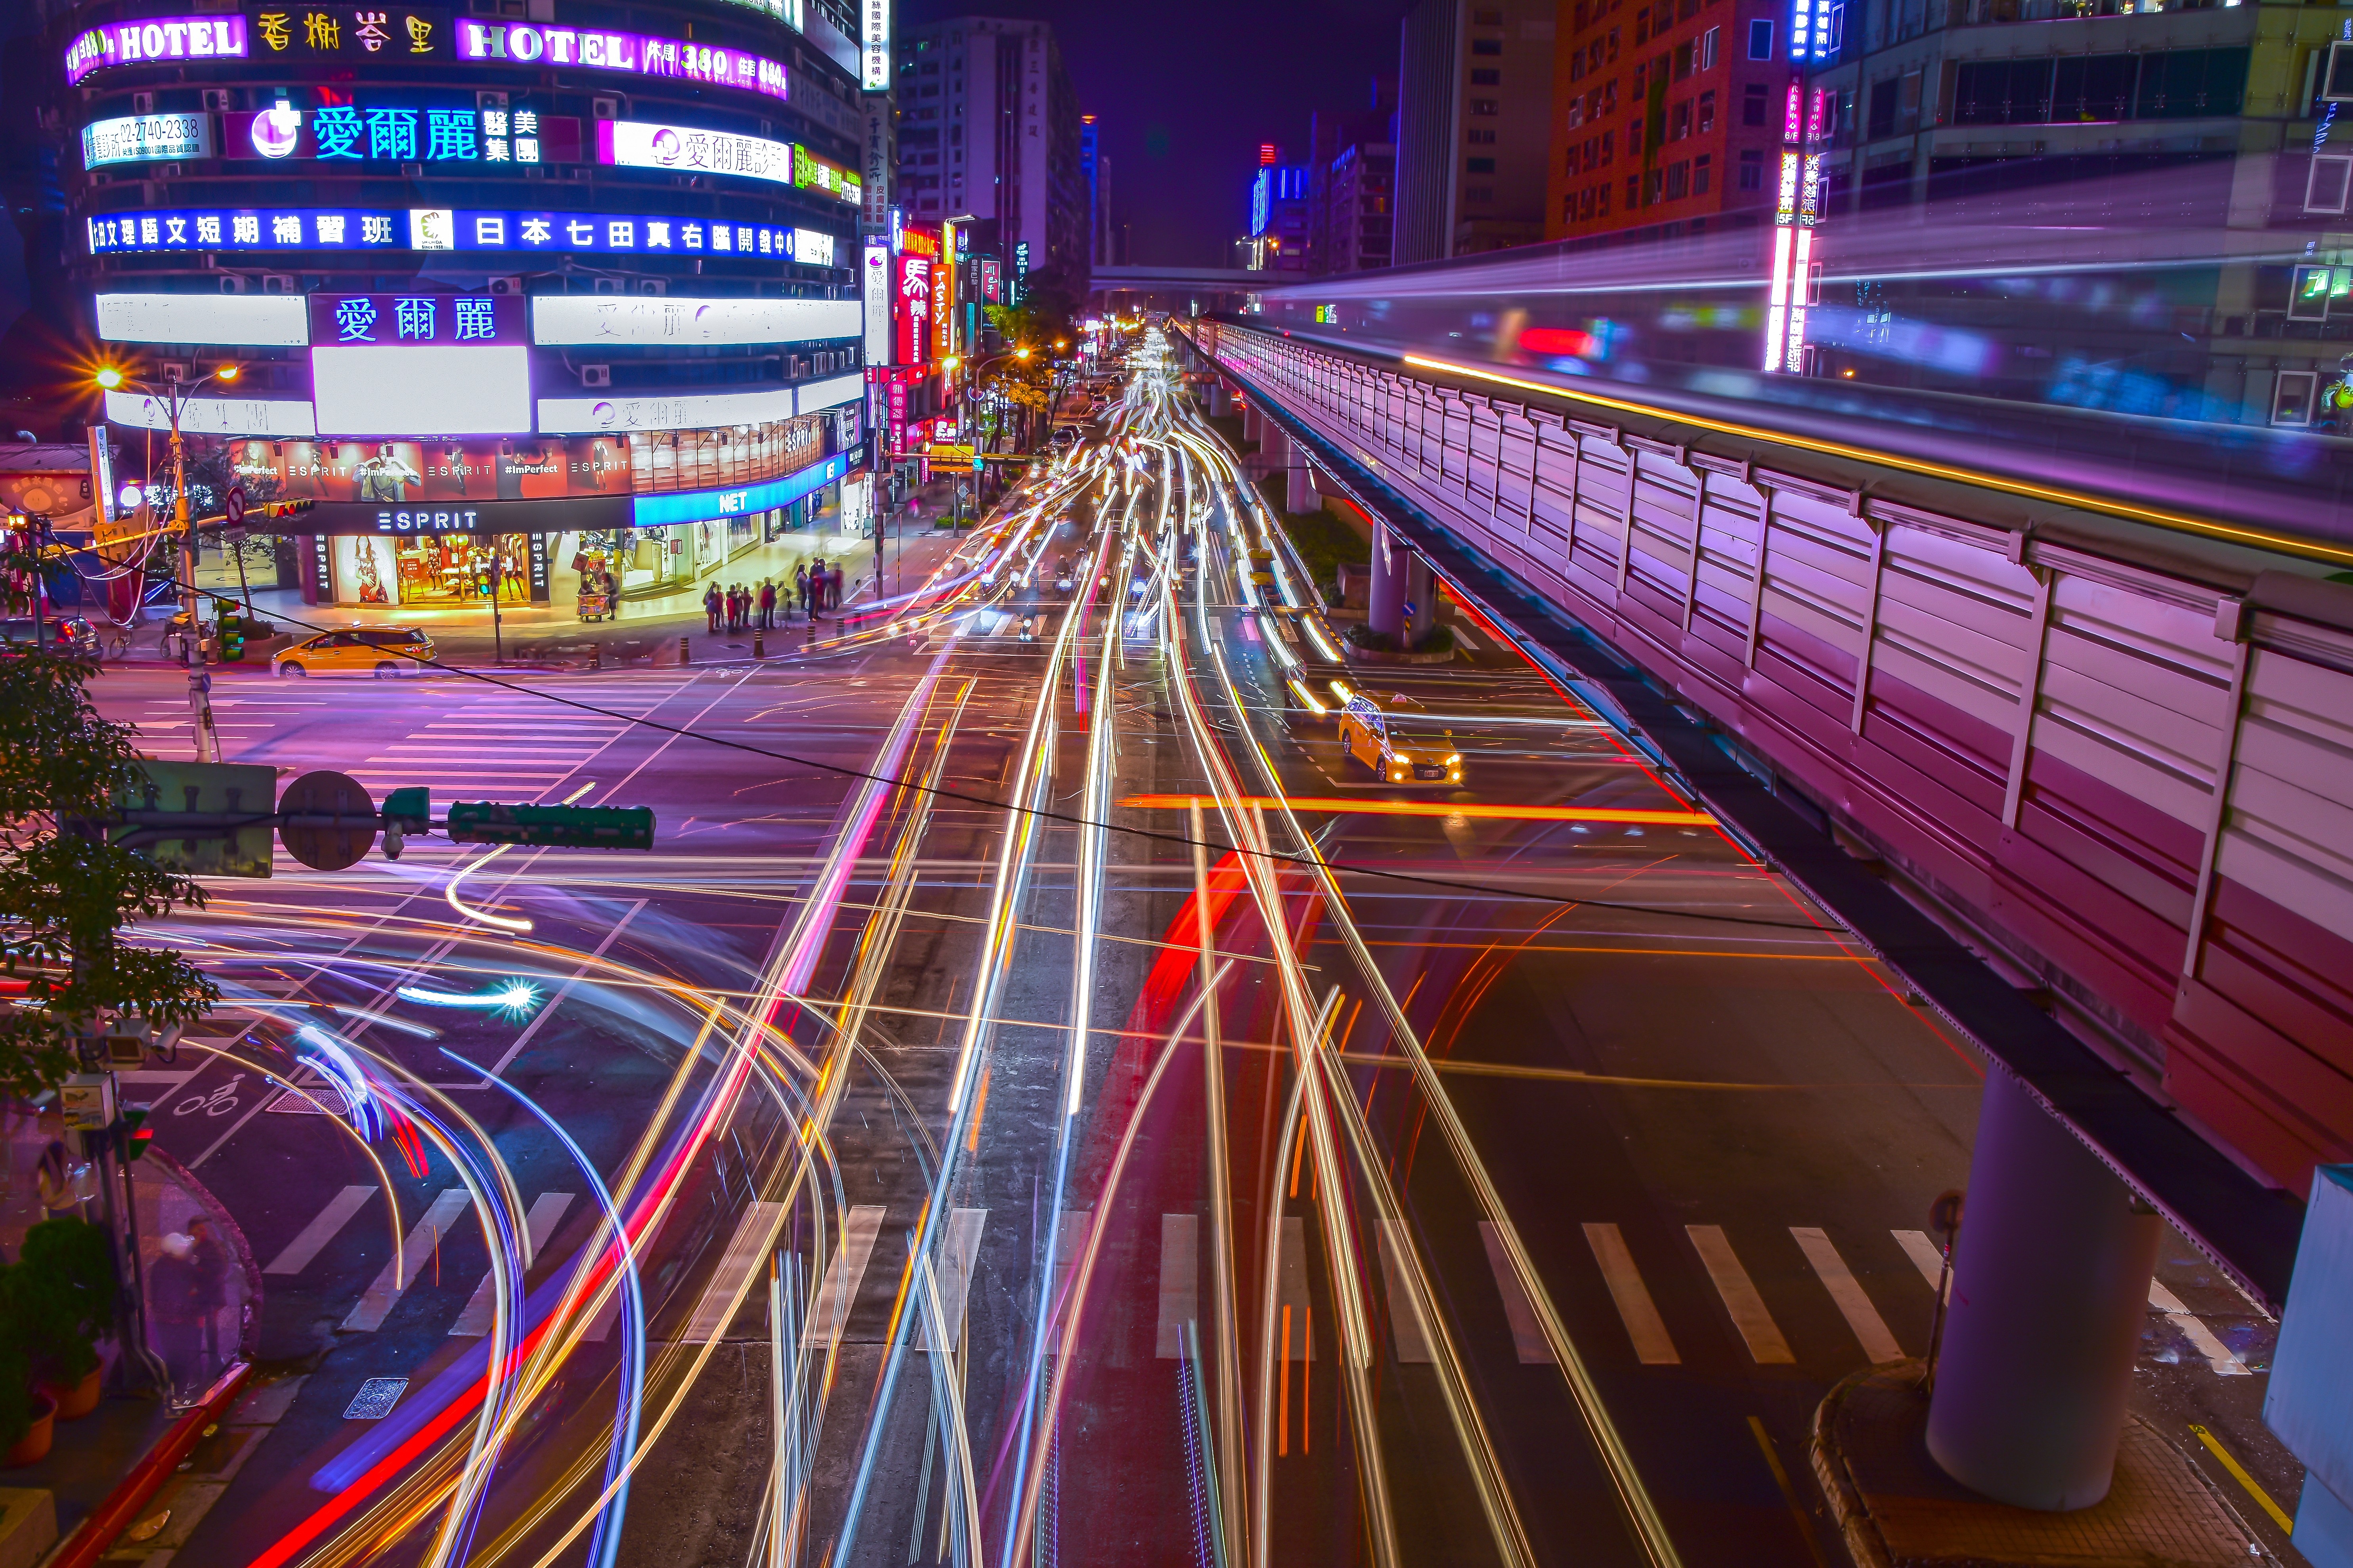
color, night, light, metropolis, cityscape, evening, reflection